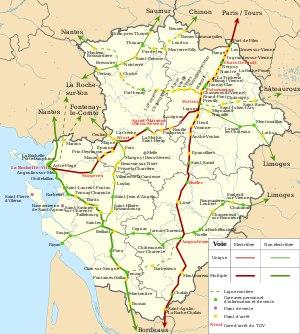
Poitou-Charentes est une ancienne région administrative de la France métropolitaine. Elle regroupait quatre départements : Charente, Charente-Maritime, Deux-Sèvres et Vienne, issus des anciennes provinces d'Angoumois, d'Aunis, d'une partie du Poitou et de Saintonge. Elle avait pour chef-lieu Poitiers, plus grande ville et unité urbaine de la région. Ses autres villes importantes étaient La Rochelle, Niort, Angoulême, Châtellerault, Saintes, Rochefort et Royan
Rochefort, appelée aussi Rochefort-sur-Mer, est une commune du Sud-Ouest de la France située dans le département de la Charente-Maritime. Ses habitants sont appelés les Rochefortais et les Rochefortaises.
Royan /ʁwa.jɑ̃/ est une commune du Sud-Ouest de la France, située dans le département de la Charente-Maritime. Ses habitants sont appelés les Royannais et les Royannaises.
Saintes [sɛ̃t] est une commune du sud-ouest de la France, située dans le département de la Charente-Maritime. Ses habitants sont appelés les Saintais et les Saintaises.
Pons est une commune du Sud-Ouest de la France, située dans le département de la Charente-Maritime. Ses habitants sont appelés les Pontois.
Montendre est une commune du sud-ouest de la France, située dans le département de la Charente-Maritime. Ses habitants sont appelés les Montendrais et les Montendraises.